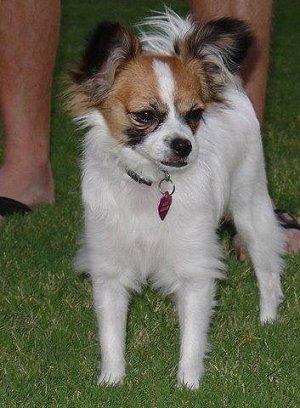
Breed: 806-n000129-papillon